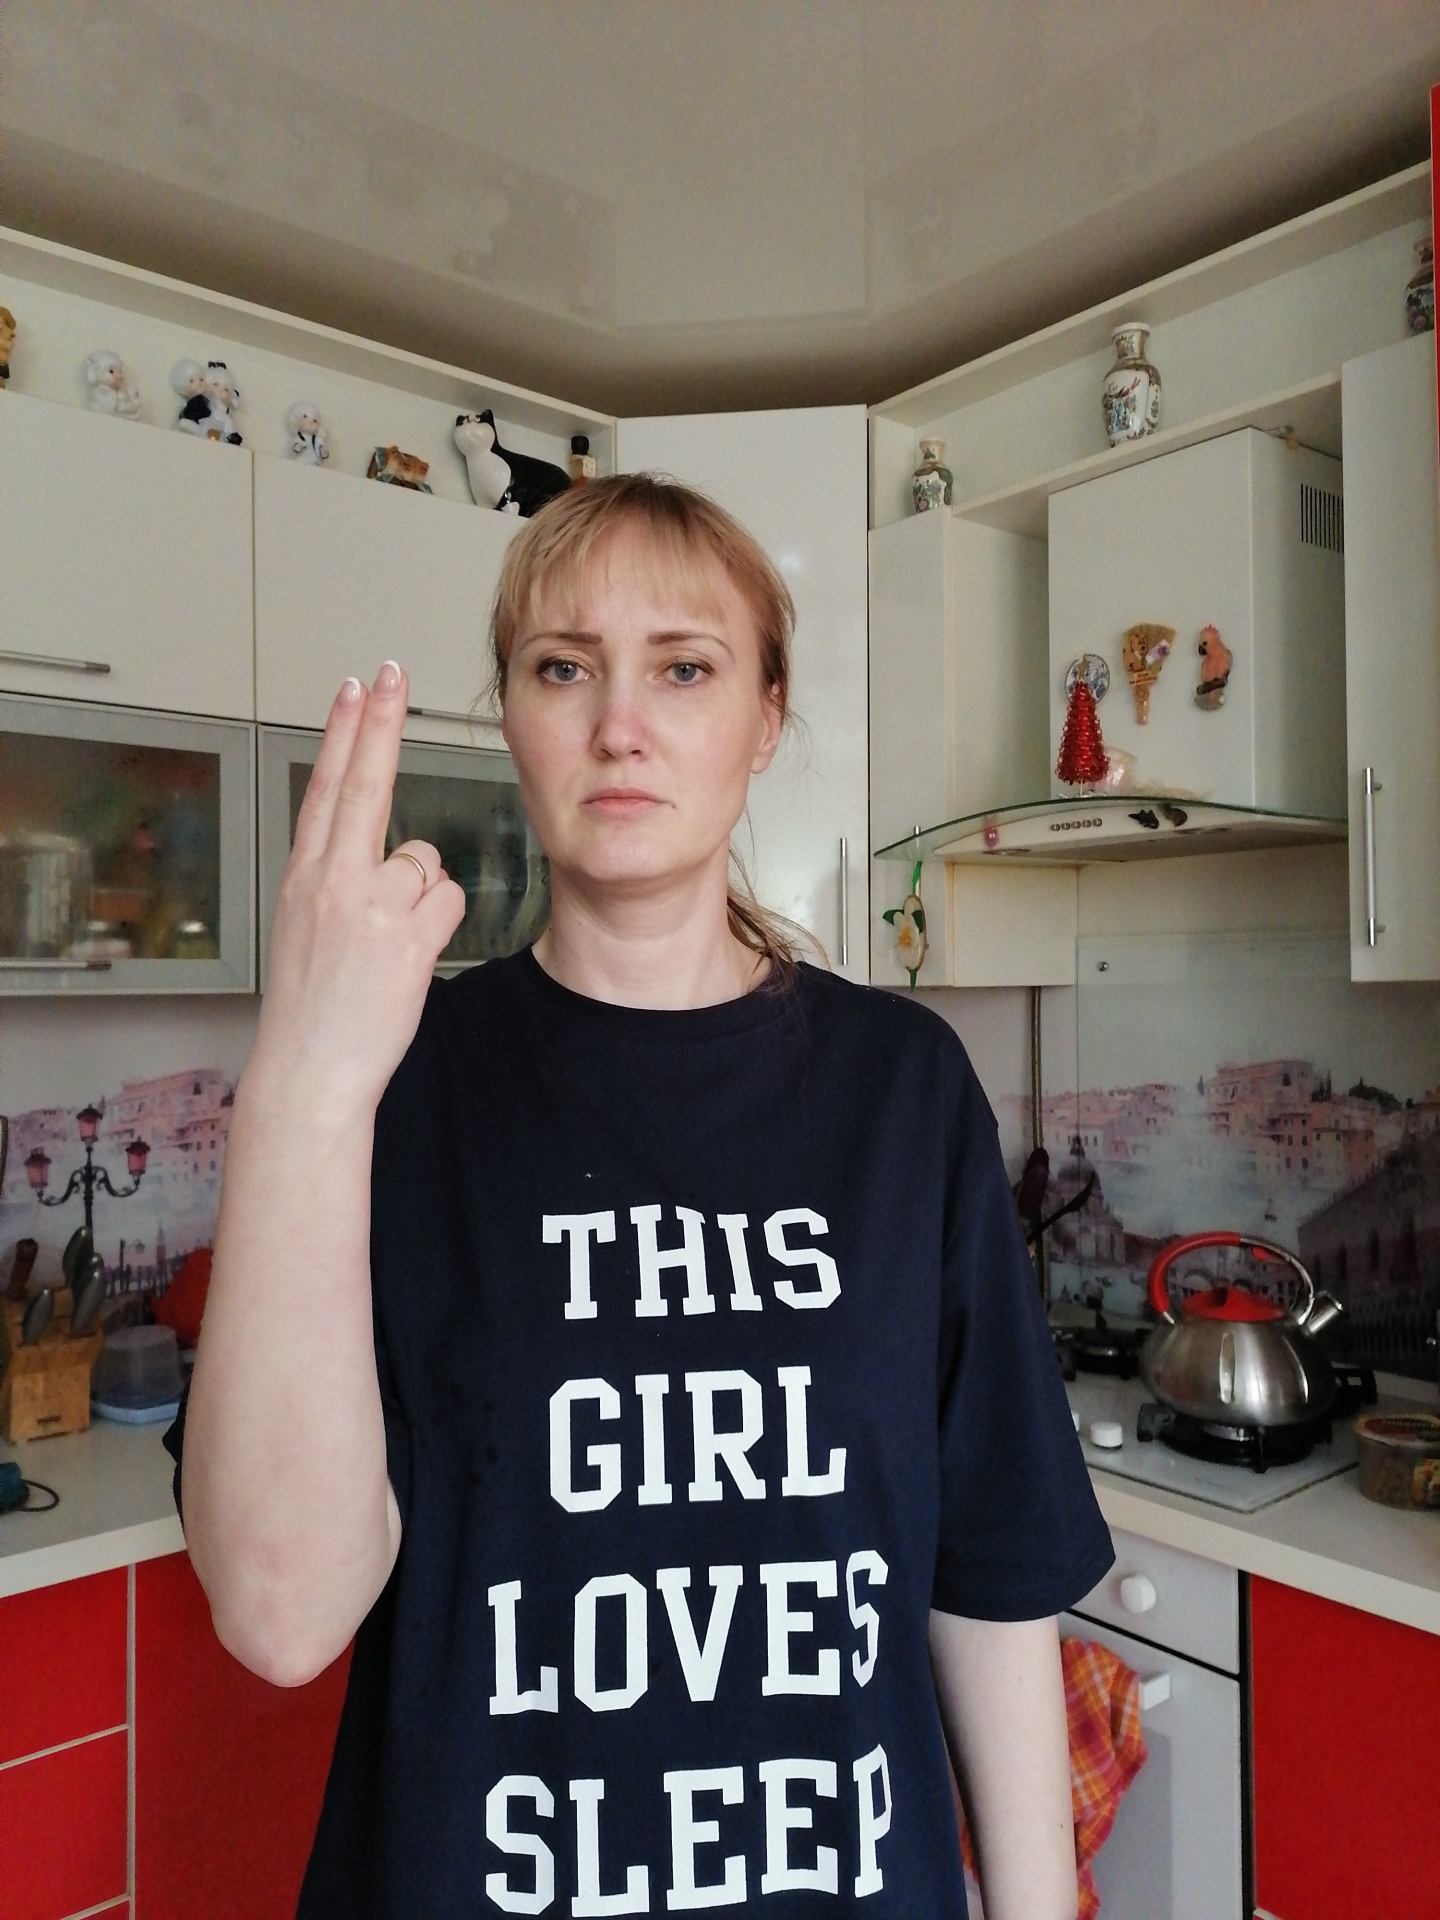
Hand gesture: two_up_inverted